Borders Railway

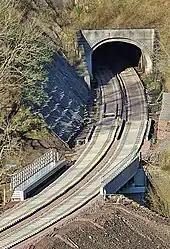
Preparations for track-laying at Bowshank Tunnel, November 2014

The first track was laid in the Bowshank Tunnel on 4 April 2014. On 30 September 2014, the first train on the Waverley Route for 45 years – a works train – ran to Newcraighall. Tracklaying began in earnest on 6 October 2014, although preliminary works had resulted in a section of slab track laid through Bowshank Tunnel, south of Stow, as well as ballasting along large sections of the route and pre-cast switch and crossing units for the passing loops. The first part of the route to be ballasted was the section through Lothianbridge Viaduct to which structural repairs had to be carried out. By the end of October, more than of track had been laid as far as Tynehead and the double-track on the Shawfair loop had been completed plus of the second track on the Borthwick loop. Work was halted in late November 2014 after a contractor working for BAM Nuttall in the Gala area was injured when a sleeper came loose when being lifted into position and landed on his leg. Work restarted on 12 January 2015 following a review by BAM of their track installation methodology. By 3 February, the track was complete through Galashiels and hundreds of spectators turned out to welcome the first train into the station since 1969, which was hauled by GBRf Class 66761 and 66741.